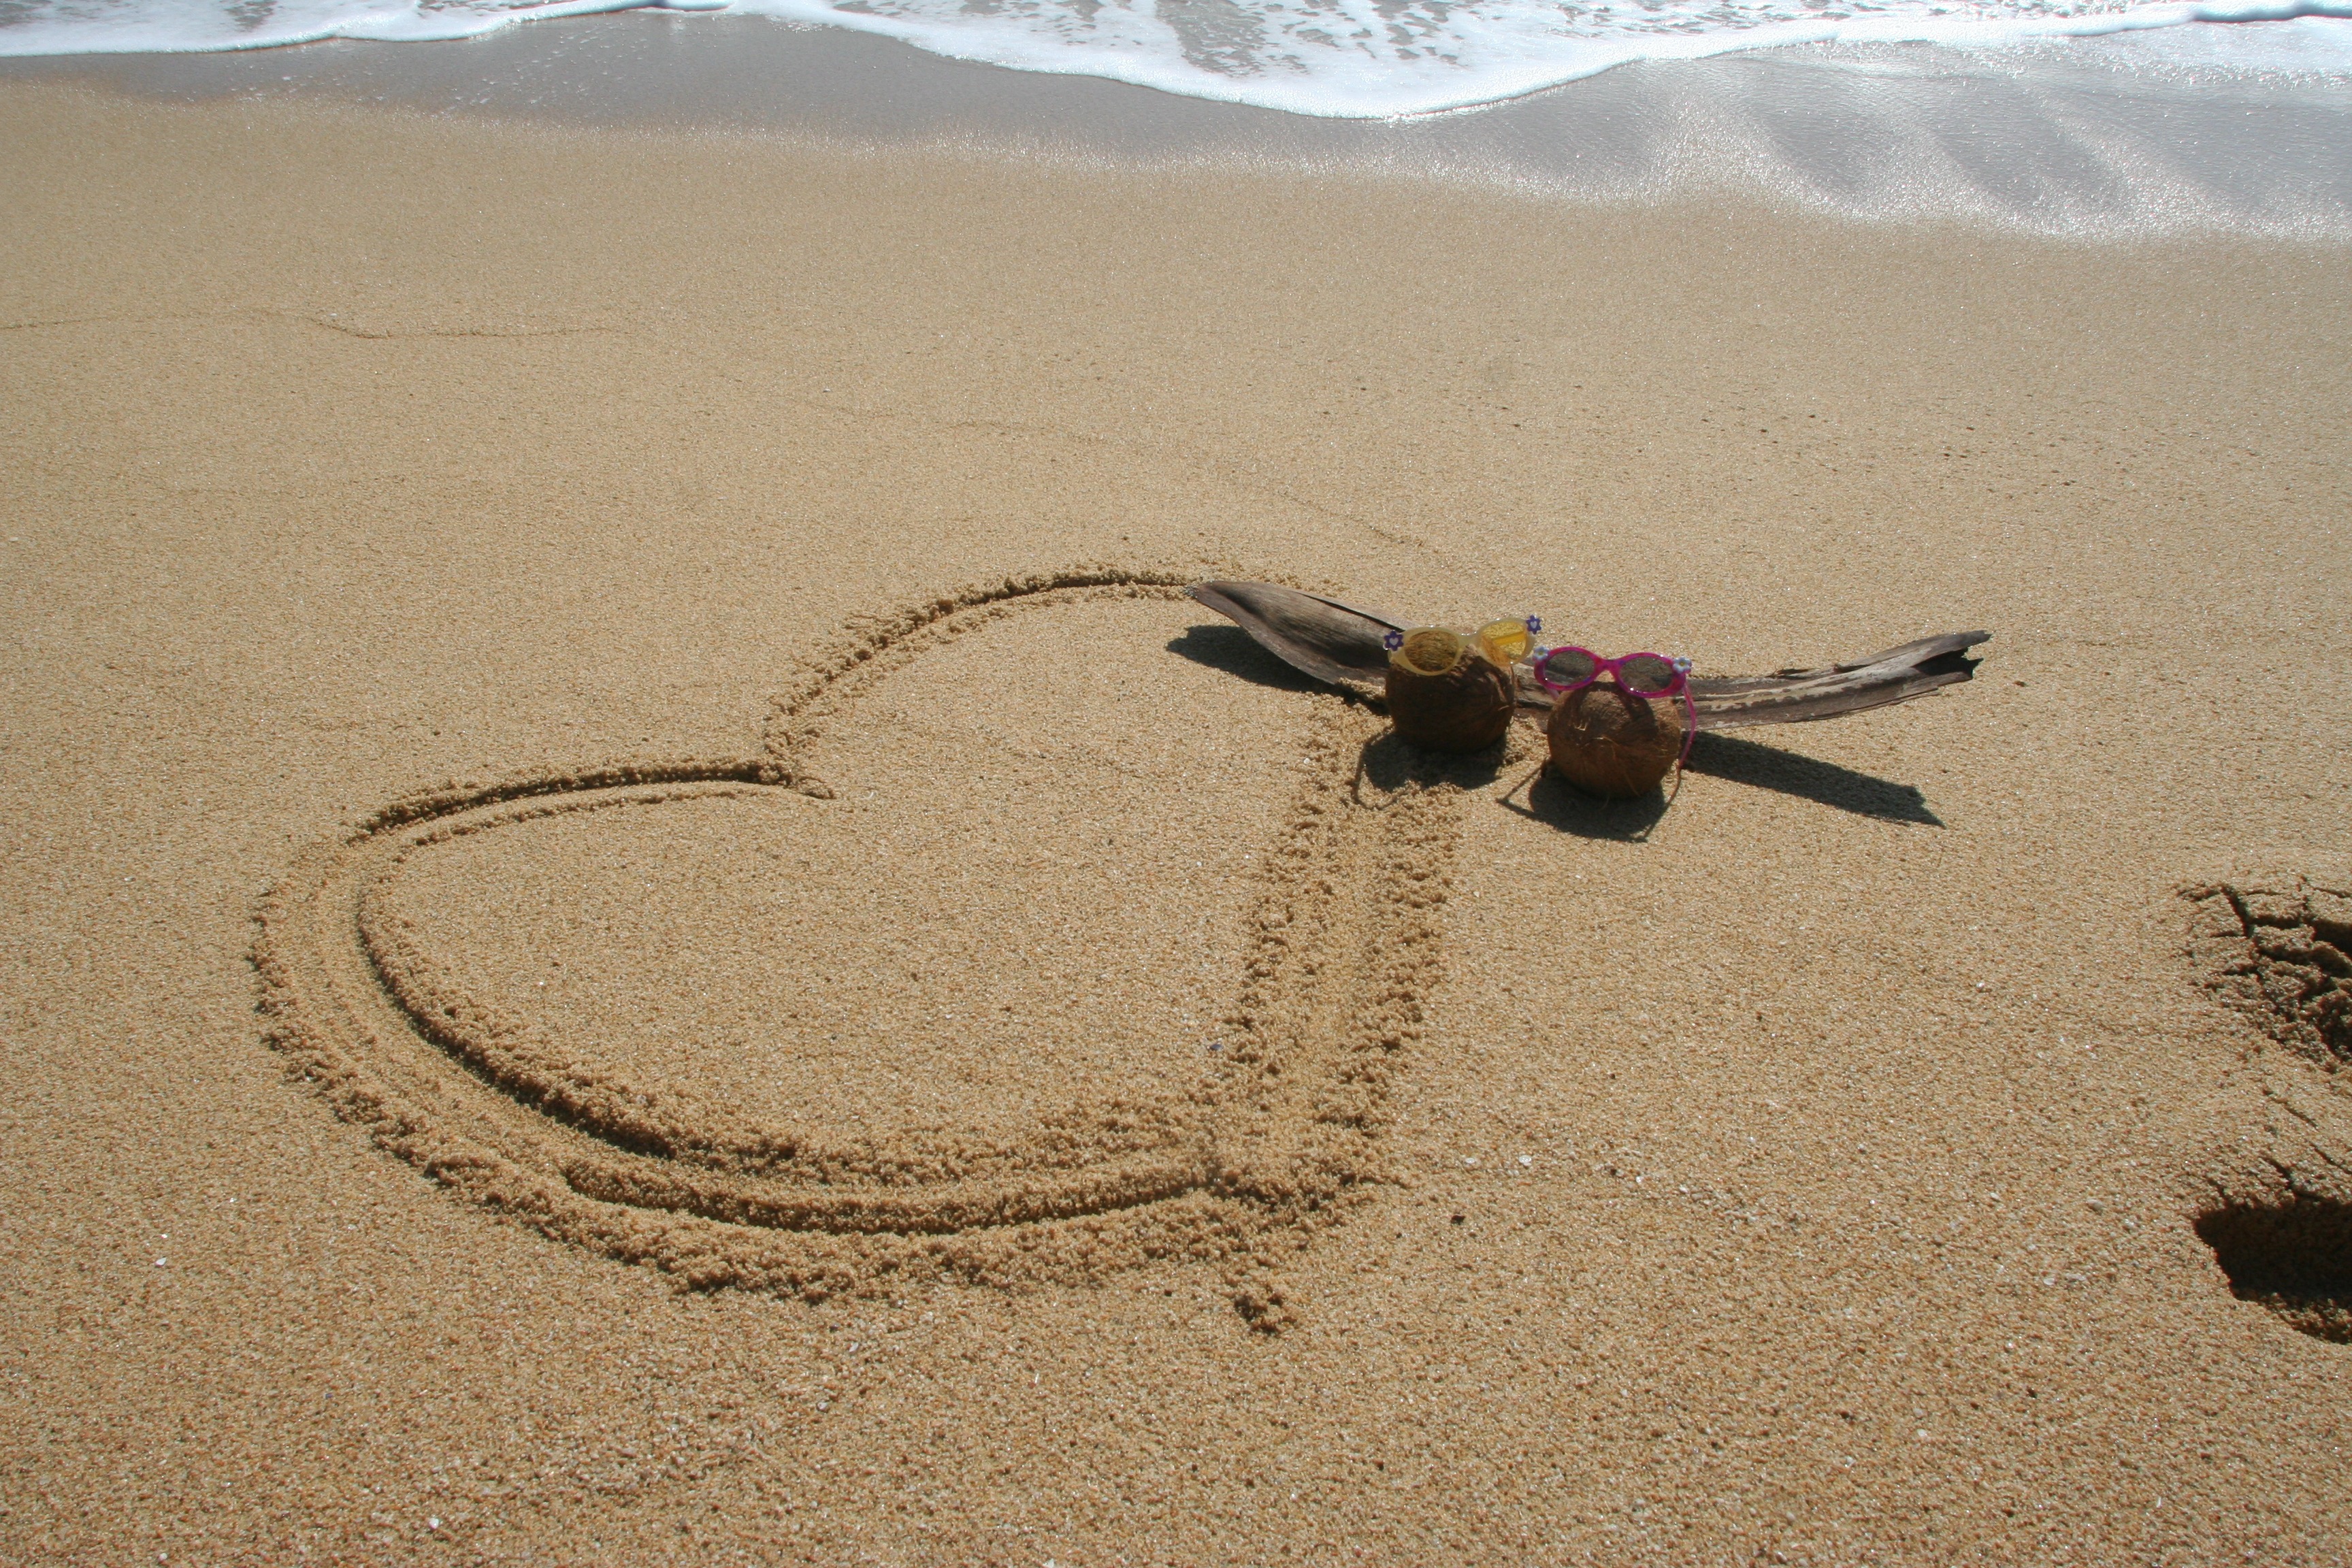
beach, landscape, sea, coast, water, nature, outdoor, sand, ocean, desert, dune, wave, coastal, vacation, coastline, seaside, environment, love, heart, relax, scenic, soil, material, coconut, marine, habitat, wadi, landform, erg, natural environment, aeolian landform